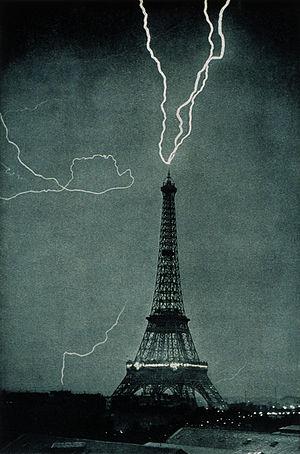
La tour Eiffel heurtée par la foudre, 3 juin 1902, 21h20. Cette image est l'une des premières photos jamais réalisées montrant la foudre dans un environnement urbain. Extrait de ""Tonnerre et éclairs"", de Camille Flammarion. Italiano: Un fulmine colpisce la torre Eiffel il 3 giugno 1902 alle 21:20. Questa è una delle più antiche fotografie di un fulmine in un ambiente urbano. Estratto da ""Thunder and Lightning"" di Camille Flammarion, tradotto da Walter Mostyn e pubblicato nel 1906.
Post mortem est un jeu vidéo d'aventure pour PC sorti en France le 13 novembre 2002. Le jeu a été développé, édité et distribué par le studio français Microïds.
La foudre est un phénomène naturel de décharge électrostatique disruptive qui peut se produire lorsqu'une grande quantité d'électricité statique s'est accumulée dans des zones de nuages d'orage, dans ces nuages, entre eux ou entre de tels nuages et le sol. La différence de potentiel électrique entre les deux zones peut atteindre 10 à 20 millions de volts et pour qu'apparaisse la foudre, un plasma est produit dans l'air sur le parcours de la décharge, causant les deux phénomènes observés : l'éclair d'une part, qui se propage très rapidement, et d'autre part le tonnerre, qui résulte d'une dilatation explosive de l'air échauffé par l'éclair, et se propage relativement lentement.
La tour Eiffel est une tour de fer puddlé de 324 mètres de hauteur située à Paris, à l’extrémité nord-ouest du parc du Champ-de-Mars en bordure de la Seine dans le 7ᵉ arrondissement. Son adresse officielle est 5, avenue Anatole-France.